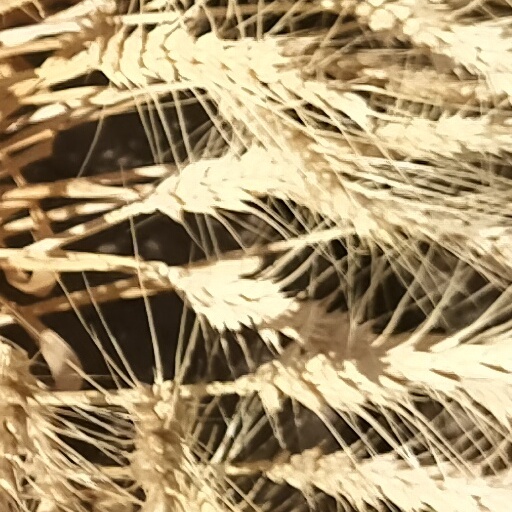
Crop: wheat